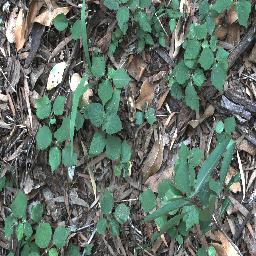
Label: rubber_vine